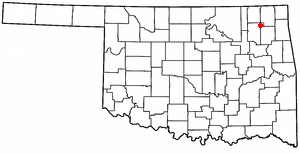
La ville américaine de Chelsea est le siège du comté de Rogers, dans l’État d’Oklahoma. Lors du recensement de 2010, sa population s'élevait à 2 136 habitants.